Alice Barbee Castleman

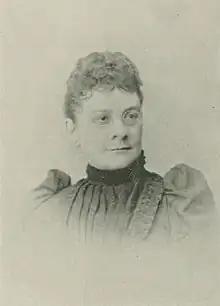
Portrait from "A Woman of the Century"

Alice Barbee Castleman ( Barbee; December 5, 1843 – February 5, 1926) was an American social leader, philanthropist, and suffragist. She was known throughout the country for her activities in political and civic endeavors.